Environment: real
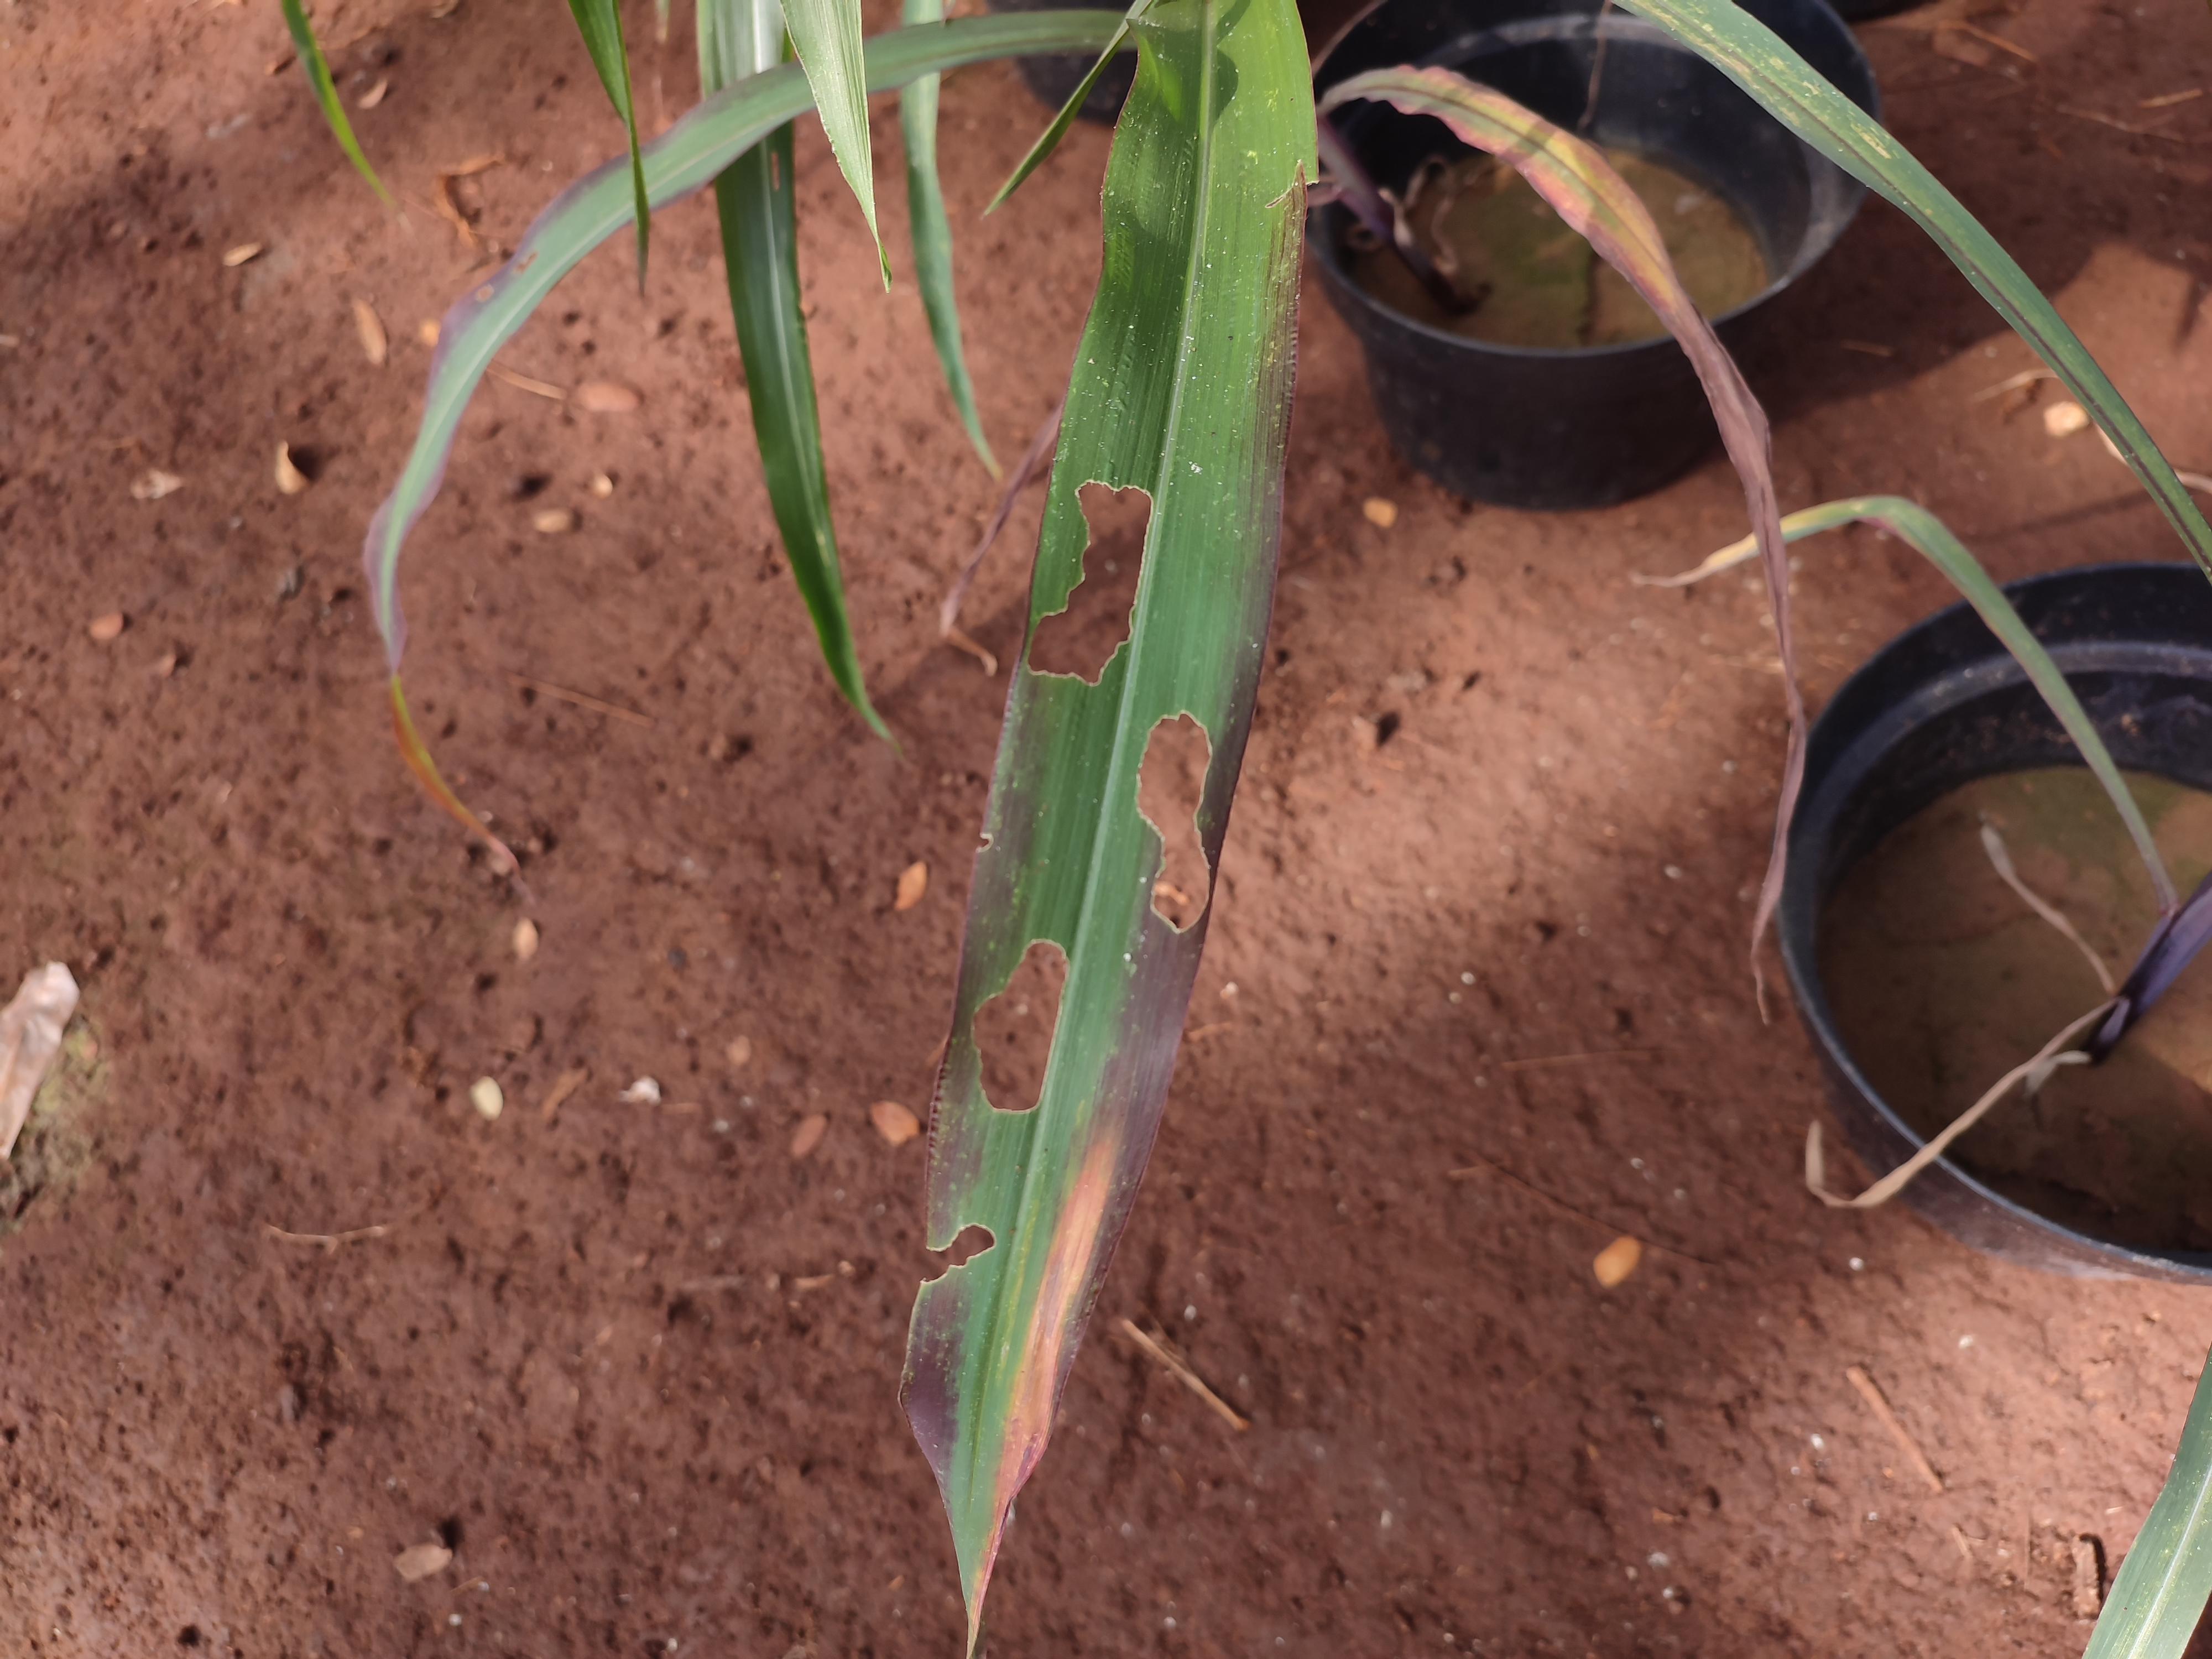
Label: phosphorus_deficiency